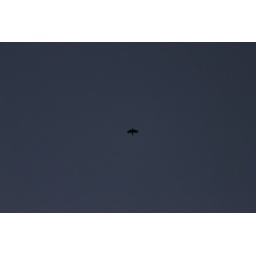
flying bird over me